Cinema of Uganda

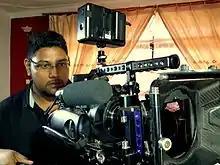
Filmmaker Jayant Maru, 2015.

The emerging film industry in Uganda is known as Ugawood or sometimes Kinauganda by the locals. The 2005 production "Feelings Struggle" directed by Ashraf Ssemwogerere is credited with being the first Ugawood film.